George Grey, 8th Baron Grey of Groby

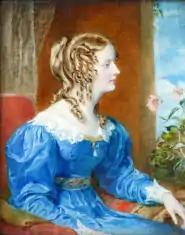
Katherine Wemyss-Charteris-Douglas, 1827 portrait

Grey was the son of George Grey, 6th Earl of Stamford, by the Honourable Henrietta Charlotte Elizabeth Charteris, daughter of Francis Charteris, Lord Elcho. In December 1832 he was summoned to the House of Lords through a writ of acceleration in his father's junior title of Baron Grey of Groby.